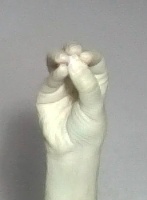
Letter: ha